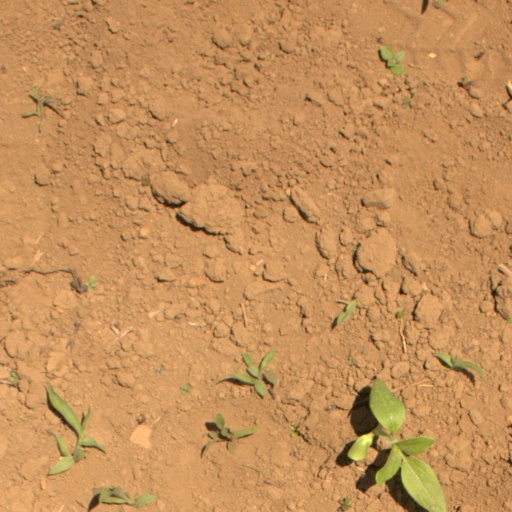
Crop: Jerusalem artichoke